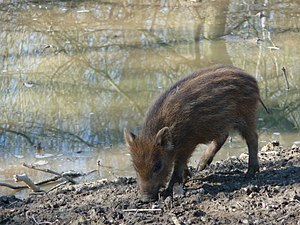
Vildsvin
Ungdyr
Vildsvinet er et parrettået hovdyr som tilhører svinefamilien. Arten regnes som tamsvinets vilde forfader. Vildsvinet er altædende og meget tilpasningsdygtigt. I Mellemeuropa stiger bestanden i øjeblikket, især på grund af øget dyrkning af majs, og vildsvinet indvandrer i stigende grad til beboede områder.